Domestic violence

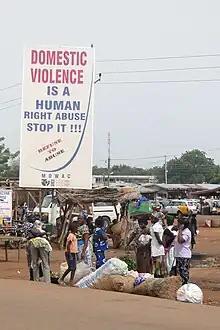
Poster against domestic violence in Bolgatanga, Ghana

The UN Population Fund found violence against women and girls to be one of the most prevalent human rights violations worldwide, stating that "one in three women will experience physical or sexual abuse in her lifetime." Violence against women tends to be less prevalent in developed Western nations, and more normalized in the developing world.